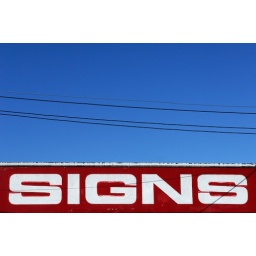
signs sign on a sign writers store front against a blue sky with overhead cables.